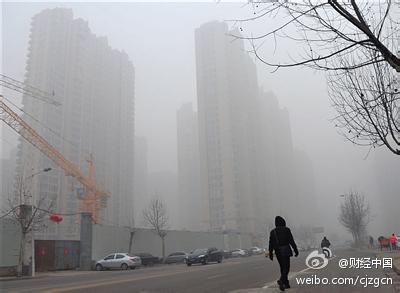
Weather: foggy or hazy